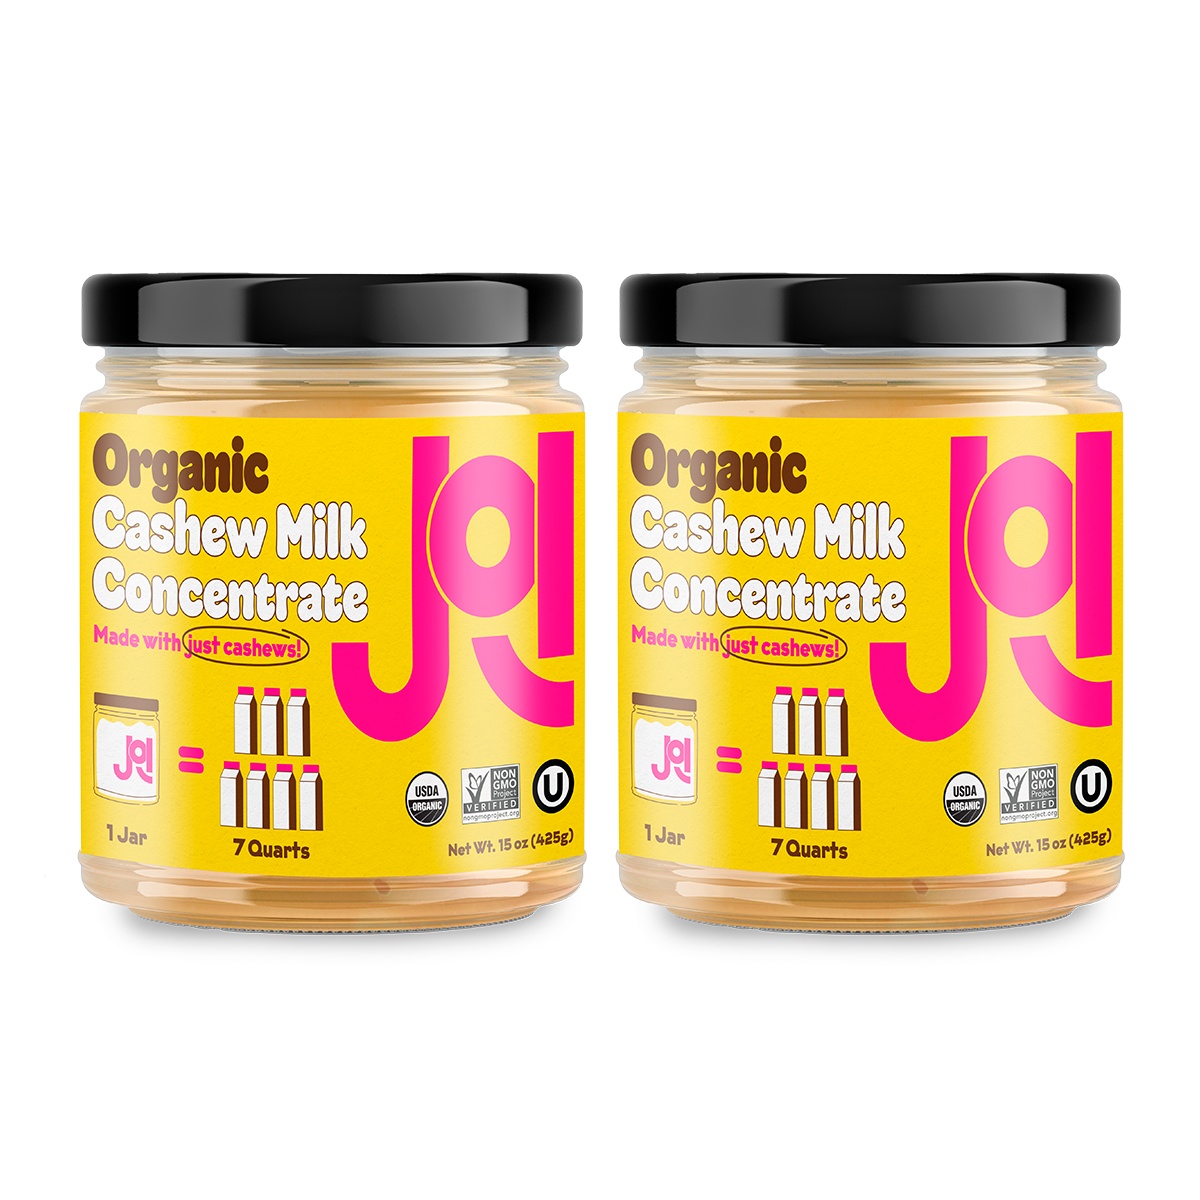
Organic Cashew Base 2-Pack by JOI
Fulfilled by our friends at JOI JOI’s Organic Cashew Base is the newest clean label pantry staple for all your plant-based needs. With a shelf life of up to 12 months, JOI empowers you to make fresh DIY cashew milk on your own terms. Made from 100% USDA Certified Organic Cashews.
Brand: JOI
Category: Food, Beverages & Tobacco > Food Items > Cooking & Baking Ingredients > Canned & Dry Milk